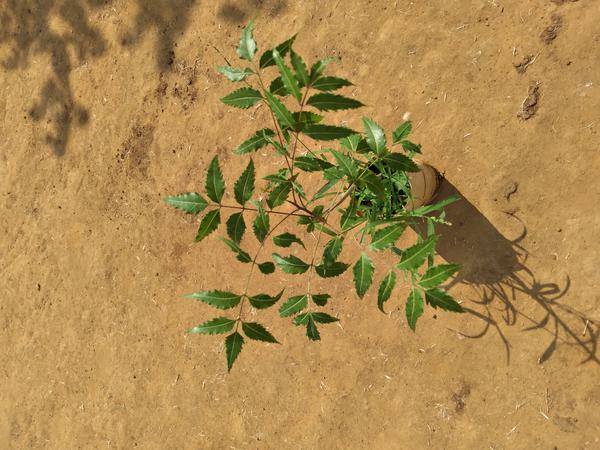
Plant: Neem